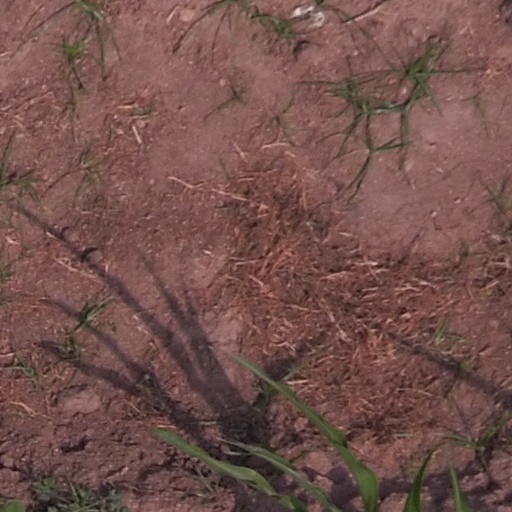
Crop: maize; corn